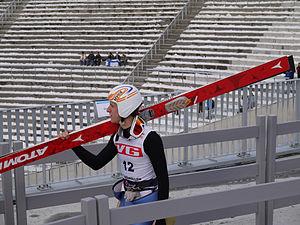
Nicholas Fairall est un sauteur à ski américain.